World Trade Center Montevideo

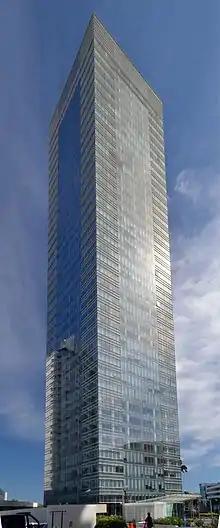
WTC IV Immediate View

Completing the complex are World Trade Center 4, the tallest building in the complex, sitting at 120 metres above the ground, and WTC Free Zone, a 23 story tall building from the "WTC FZ" complex.